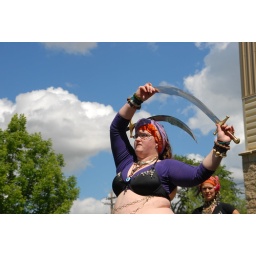
Copyright 2010 Check out the reflection of the sky c/w blue and clouds in the shiny shiny blades.